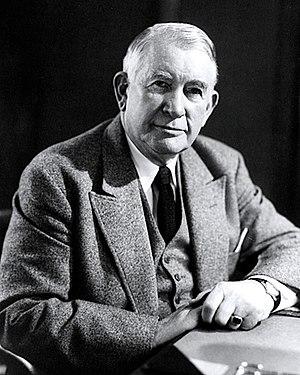
Alben William Barkley, né le 24 novembre 1877 dans comté de Graves et mort le 30 avril 1956 à Lexington, est un homme d'État américain, vice-président des États-Unis de 1949 à 1953. Membre du Parti démocrate, il est élu du Kentucky à la Chambre des représentants des États-Unis de 1913 à 1927 puis au Sénat des États-Unis de 1927 à 1949 et à nouveau de 1955 à sa mort.